YDG-H

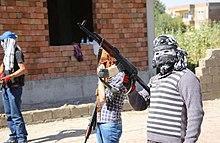
YDG-H armed members in Cizre, Şırnak, Turkey.

The Patriotic Revolutionary Youth Movement (YDG-H) was the urban, militant youth wing of the Kurdistan Workers' Party (PKK) from 2006-2015. Trained by more experienced PKK cadres for urban fighting, and consisting mostly of children and adults in the 15-25 age group, it was reportedly established in 2006. The group started to clash with Turkish security forces and tried to enforce their authority in the areas they were located in 2014 as part of a strategy which involved unilateral declaration of self-management in various towns in southeastern Turkey, and creation of trenches and barricades reinforced with IEDs and explosives to deny security forces access.